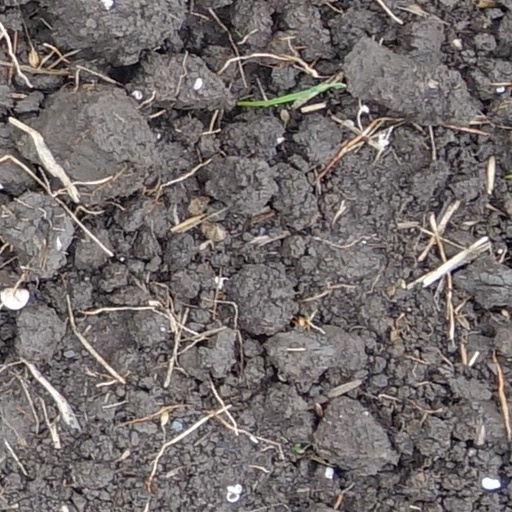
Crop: wheat